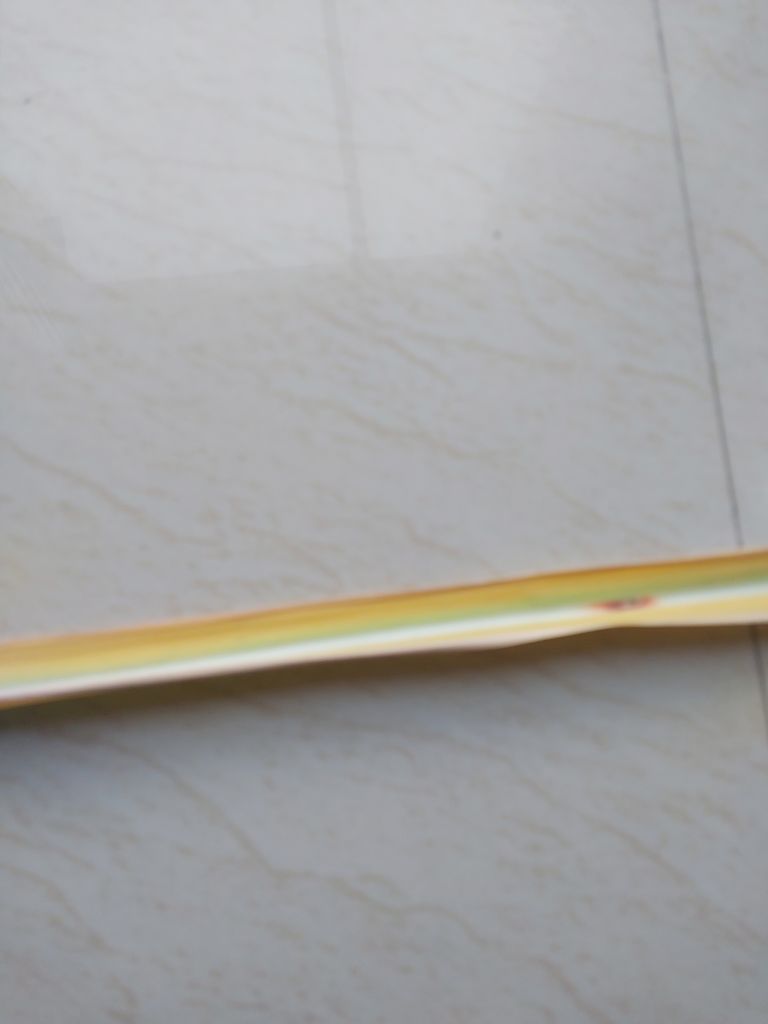
Label: Brown Spot